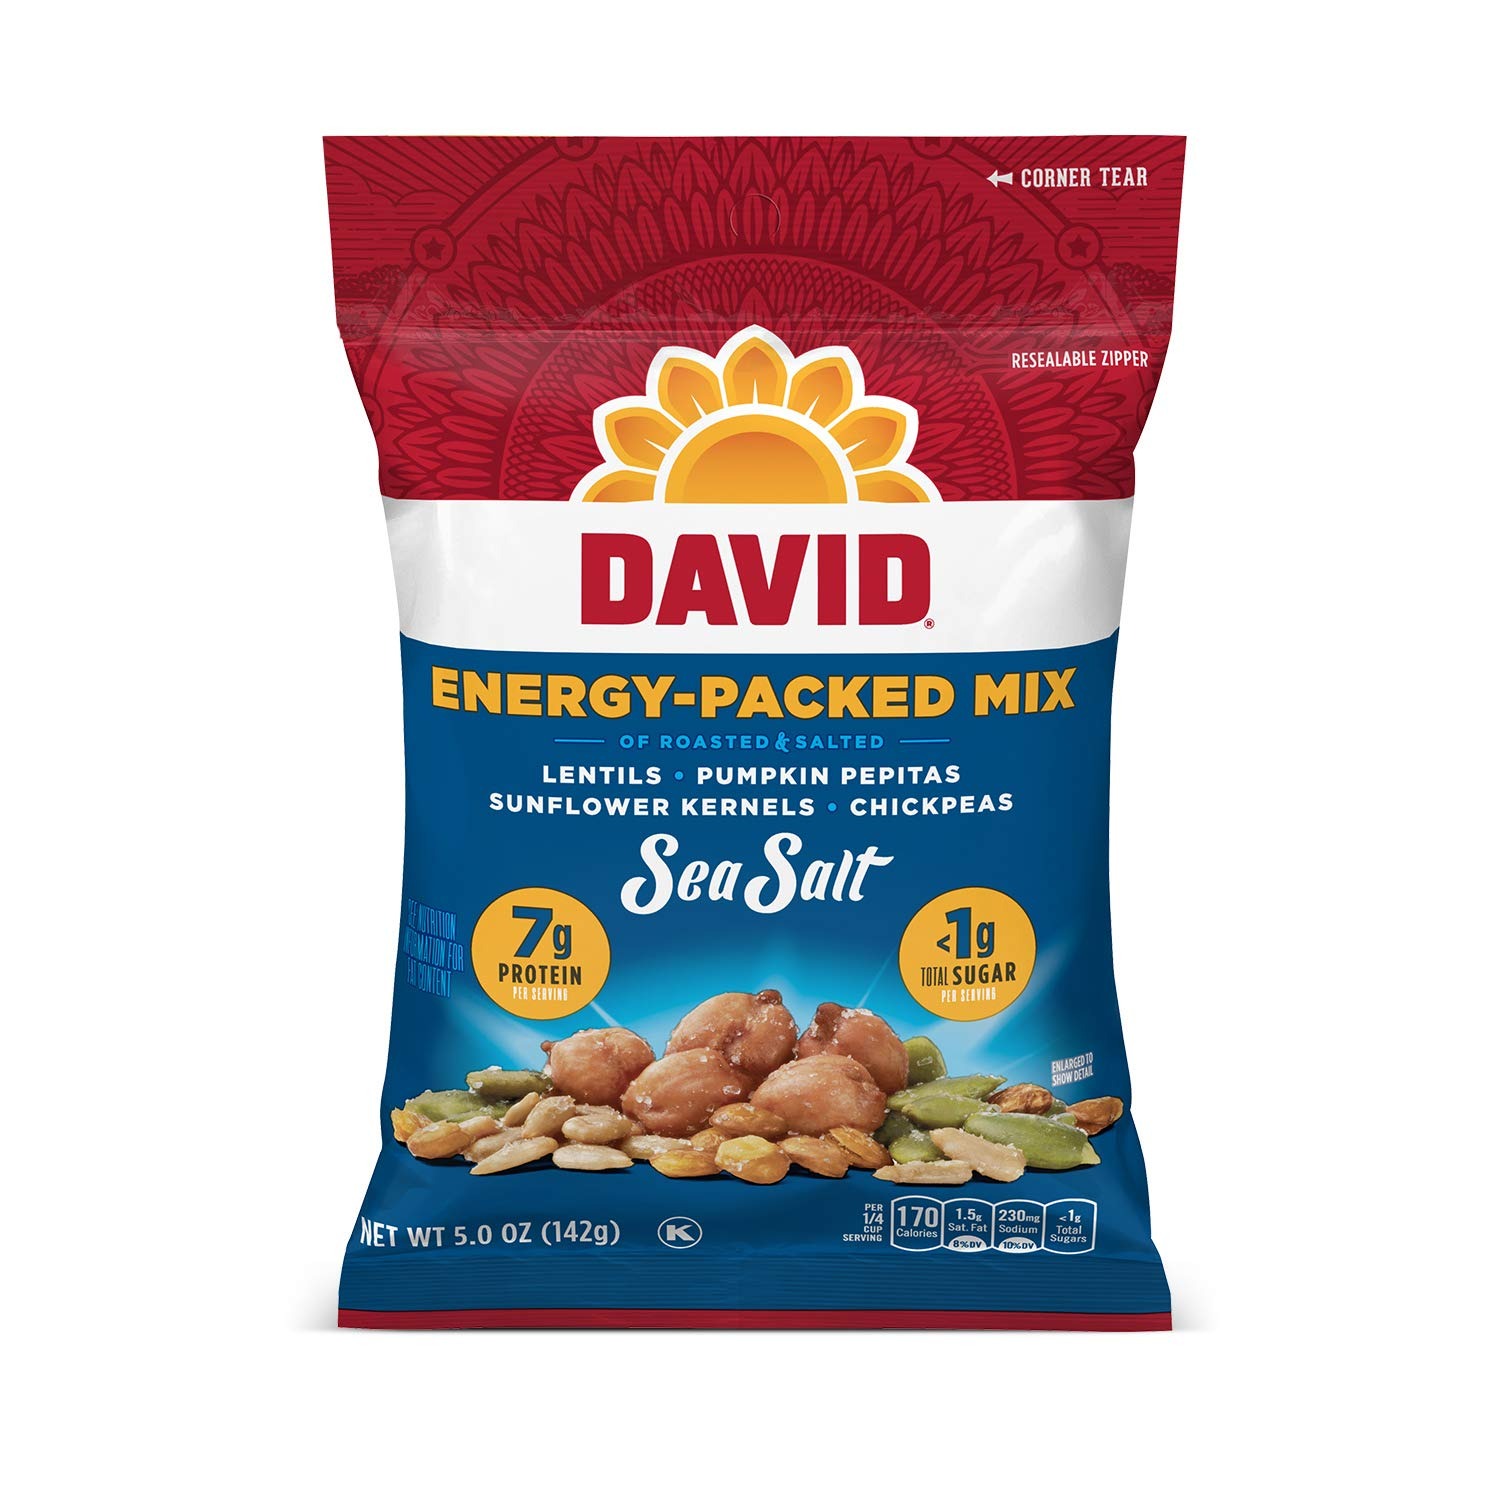
Item Name: DAVID Seeds Sea Salt Energy-Packed Mix for Snacking, 5 Oz. (Pack Of 8)
Bullet Point 1: Contains eight 5-ounce bags of DAVID Seeds Sea Salt energy-packed snack Mix
Bullet Point 2: Features a trail mix combination roasted and seasoned lentils, sunflower kernels, pumpkin pepitas and chickpeas with Sea Salt
Bullet Point 3: Fits a low carb lifestyle with 7g net carbs per serving (10g total carbs minus 3g dietary fiber)
Bullet Point 4: Made in a peanut and Tree nut-free facility
Bullet Point 5: Each serving contains 7 grams of protein and 1 gram of sugar
Value: 40.0
Unit: ounce

Price: 19.95